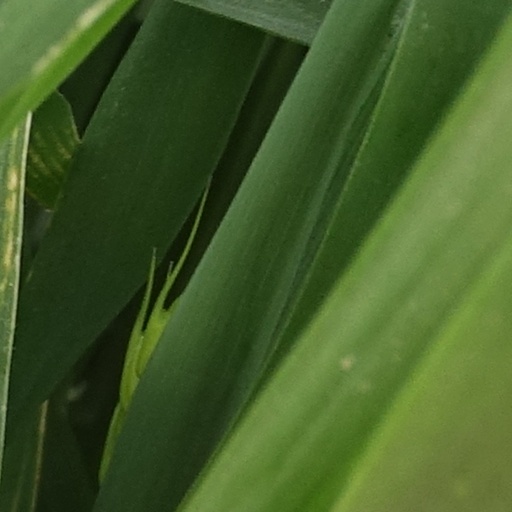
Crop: wheat